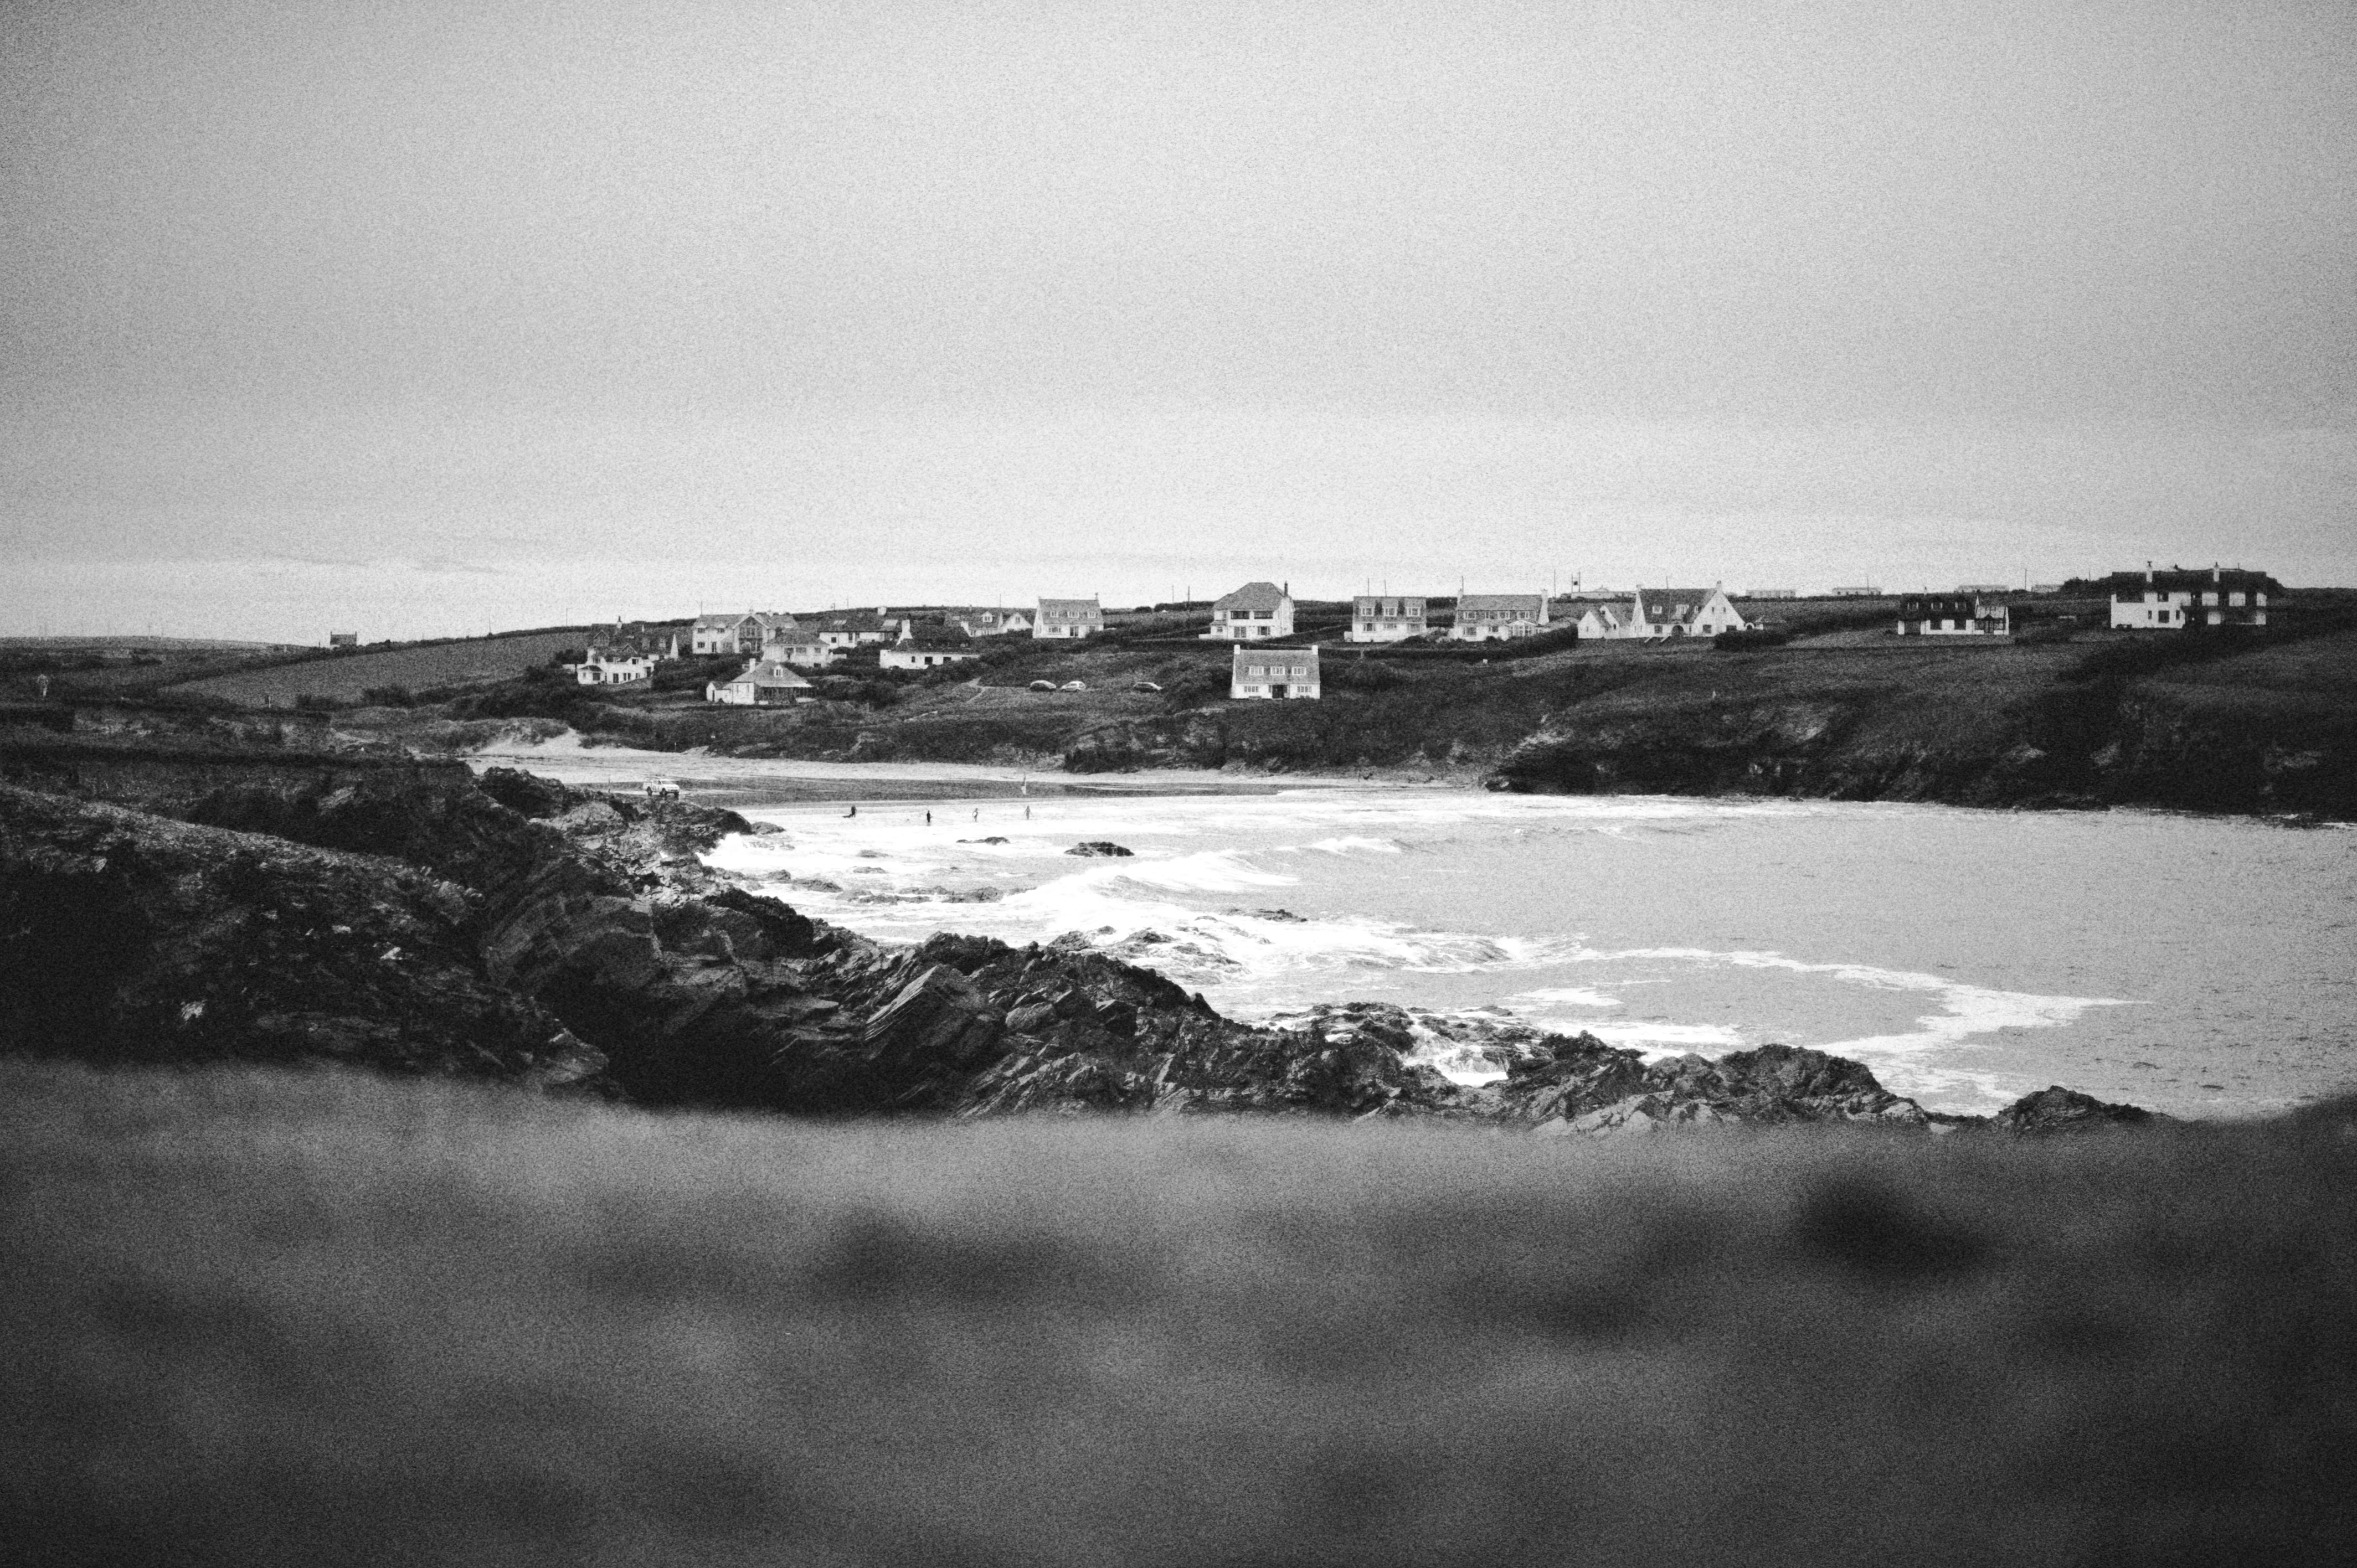
landscape, sea, coast, water, sand, rock, ocean, horizon, snow, cloud, black and white, white, photography, morning, shore, wave, coastline, village, reflection, bay, darkness, black, monochrome, settlement, monochrome photography, atmospheric phenomenon